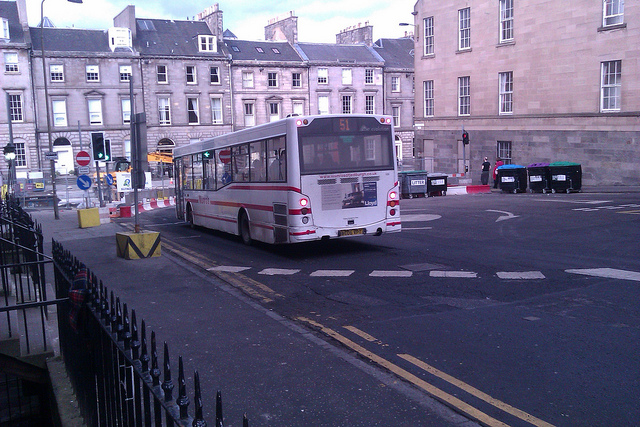
White city bus driving uphill on city street

City bus '51' pulling away from the bus stop

The city bus is making its way through traffic.

A bus is moving through an intersection with a green light.

A large bus is driving down the street in front of large buildings.